Neanderthal behavior

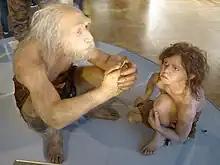
Reconstruction of an elderly Neanderthal man and child in the Natural History Museum, Vienna

Low population caused a low genetic diversity and probably inbreeding, which reduced the population's ability to filter out harmful mutations (inbreeding depression). It is unclear how this affected a single Neanderthal's genetic burden and, thus, if this caused a higher rate of birth defects than in Cro-Magnons. If it did, it could have contributed to the extinction of the species (mutational meltdown).